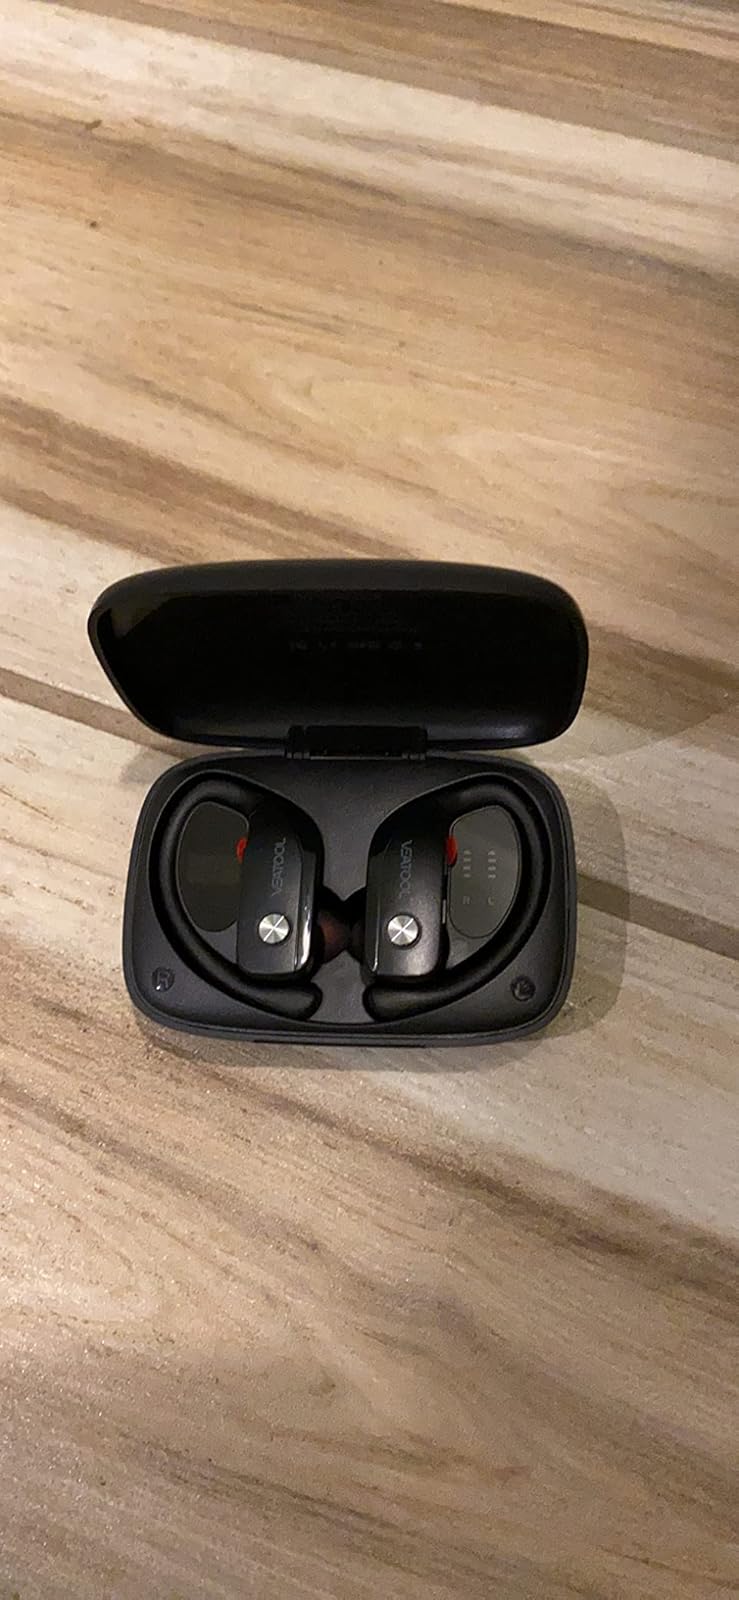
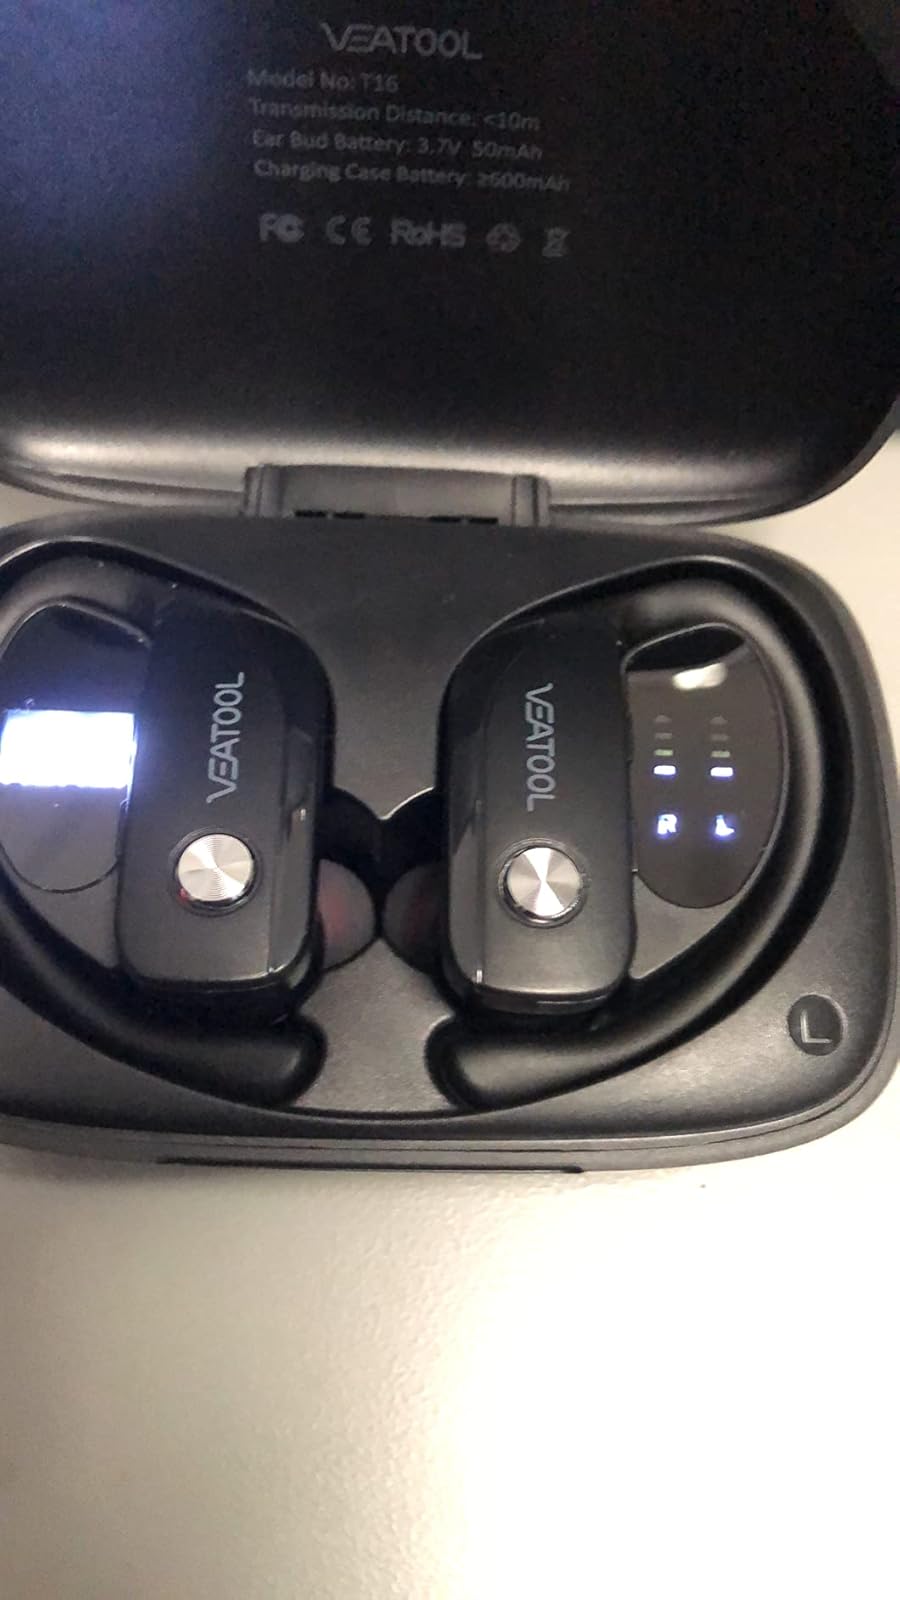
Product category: earbuds
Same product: yes